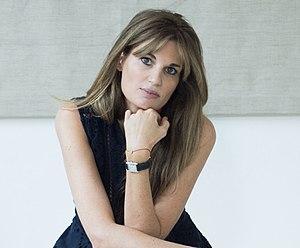
Jemima Goldsmith, aussi connue de 1994 à 2013 sous le nom de Jemina Khan, née le 30 janvier 1974 à Londres, est l'ex-femme du joueur de cricket et homme politique pakistanais Imran Khan. Elle appartient à l'establishment anglais et est une ambassadrice représentant le Royaume-Uni pour l'UNICEF. Elle était une amie de la princesse Diana.